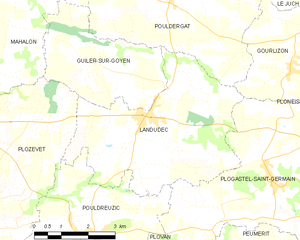
Landudec [lɑ̃dydɛk] est une commune du département du Finistère, dans la région Bretagne, en France. Landudec fait partie de l'entité de tradition dite pays Bigouden.